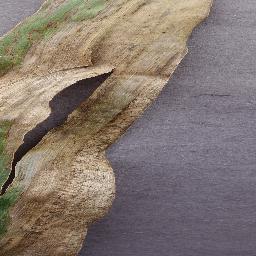
Label: Corn___Northern_Leaf_Blight